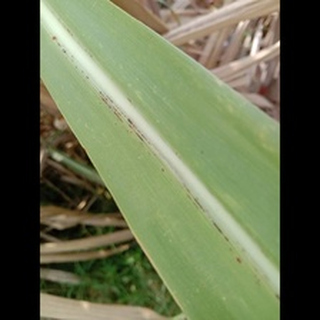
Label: sugarcane_rust